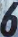
Number: 6